Valley of the Gods (film)

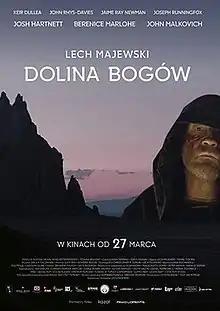

Valley of the Gods is a 2019 English-language Polish-Luxembourger drama film written and directed by Lech Majewski and starring Josh Hartnett and John Malkovich.